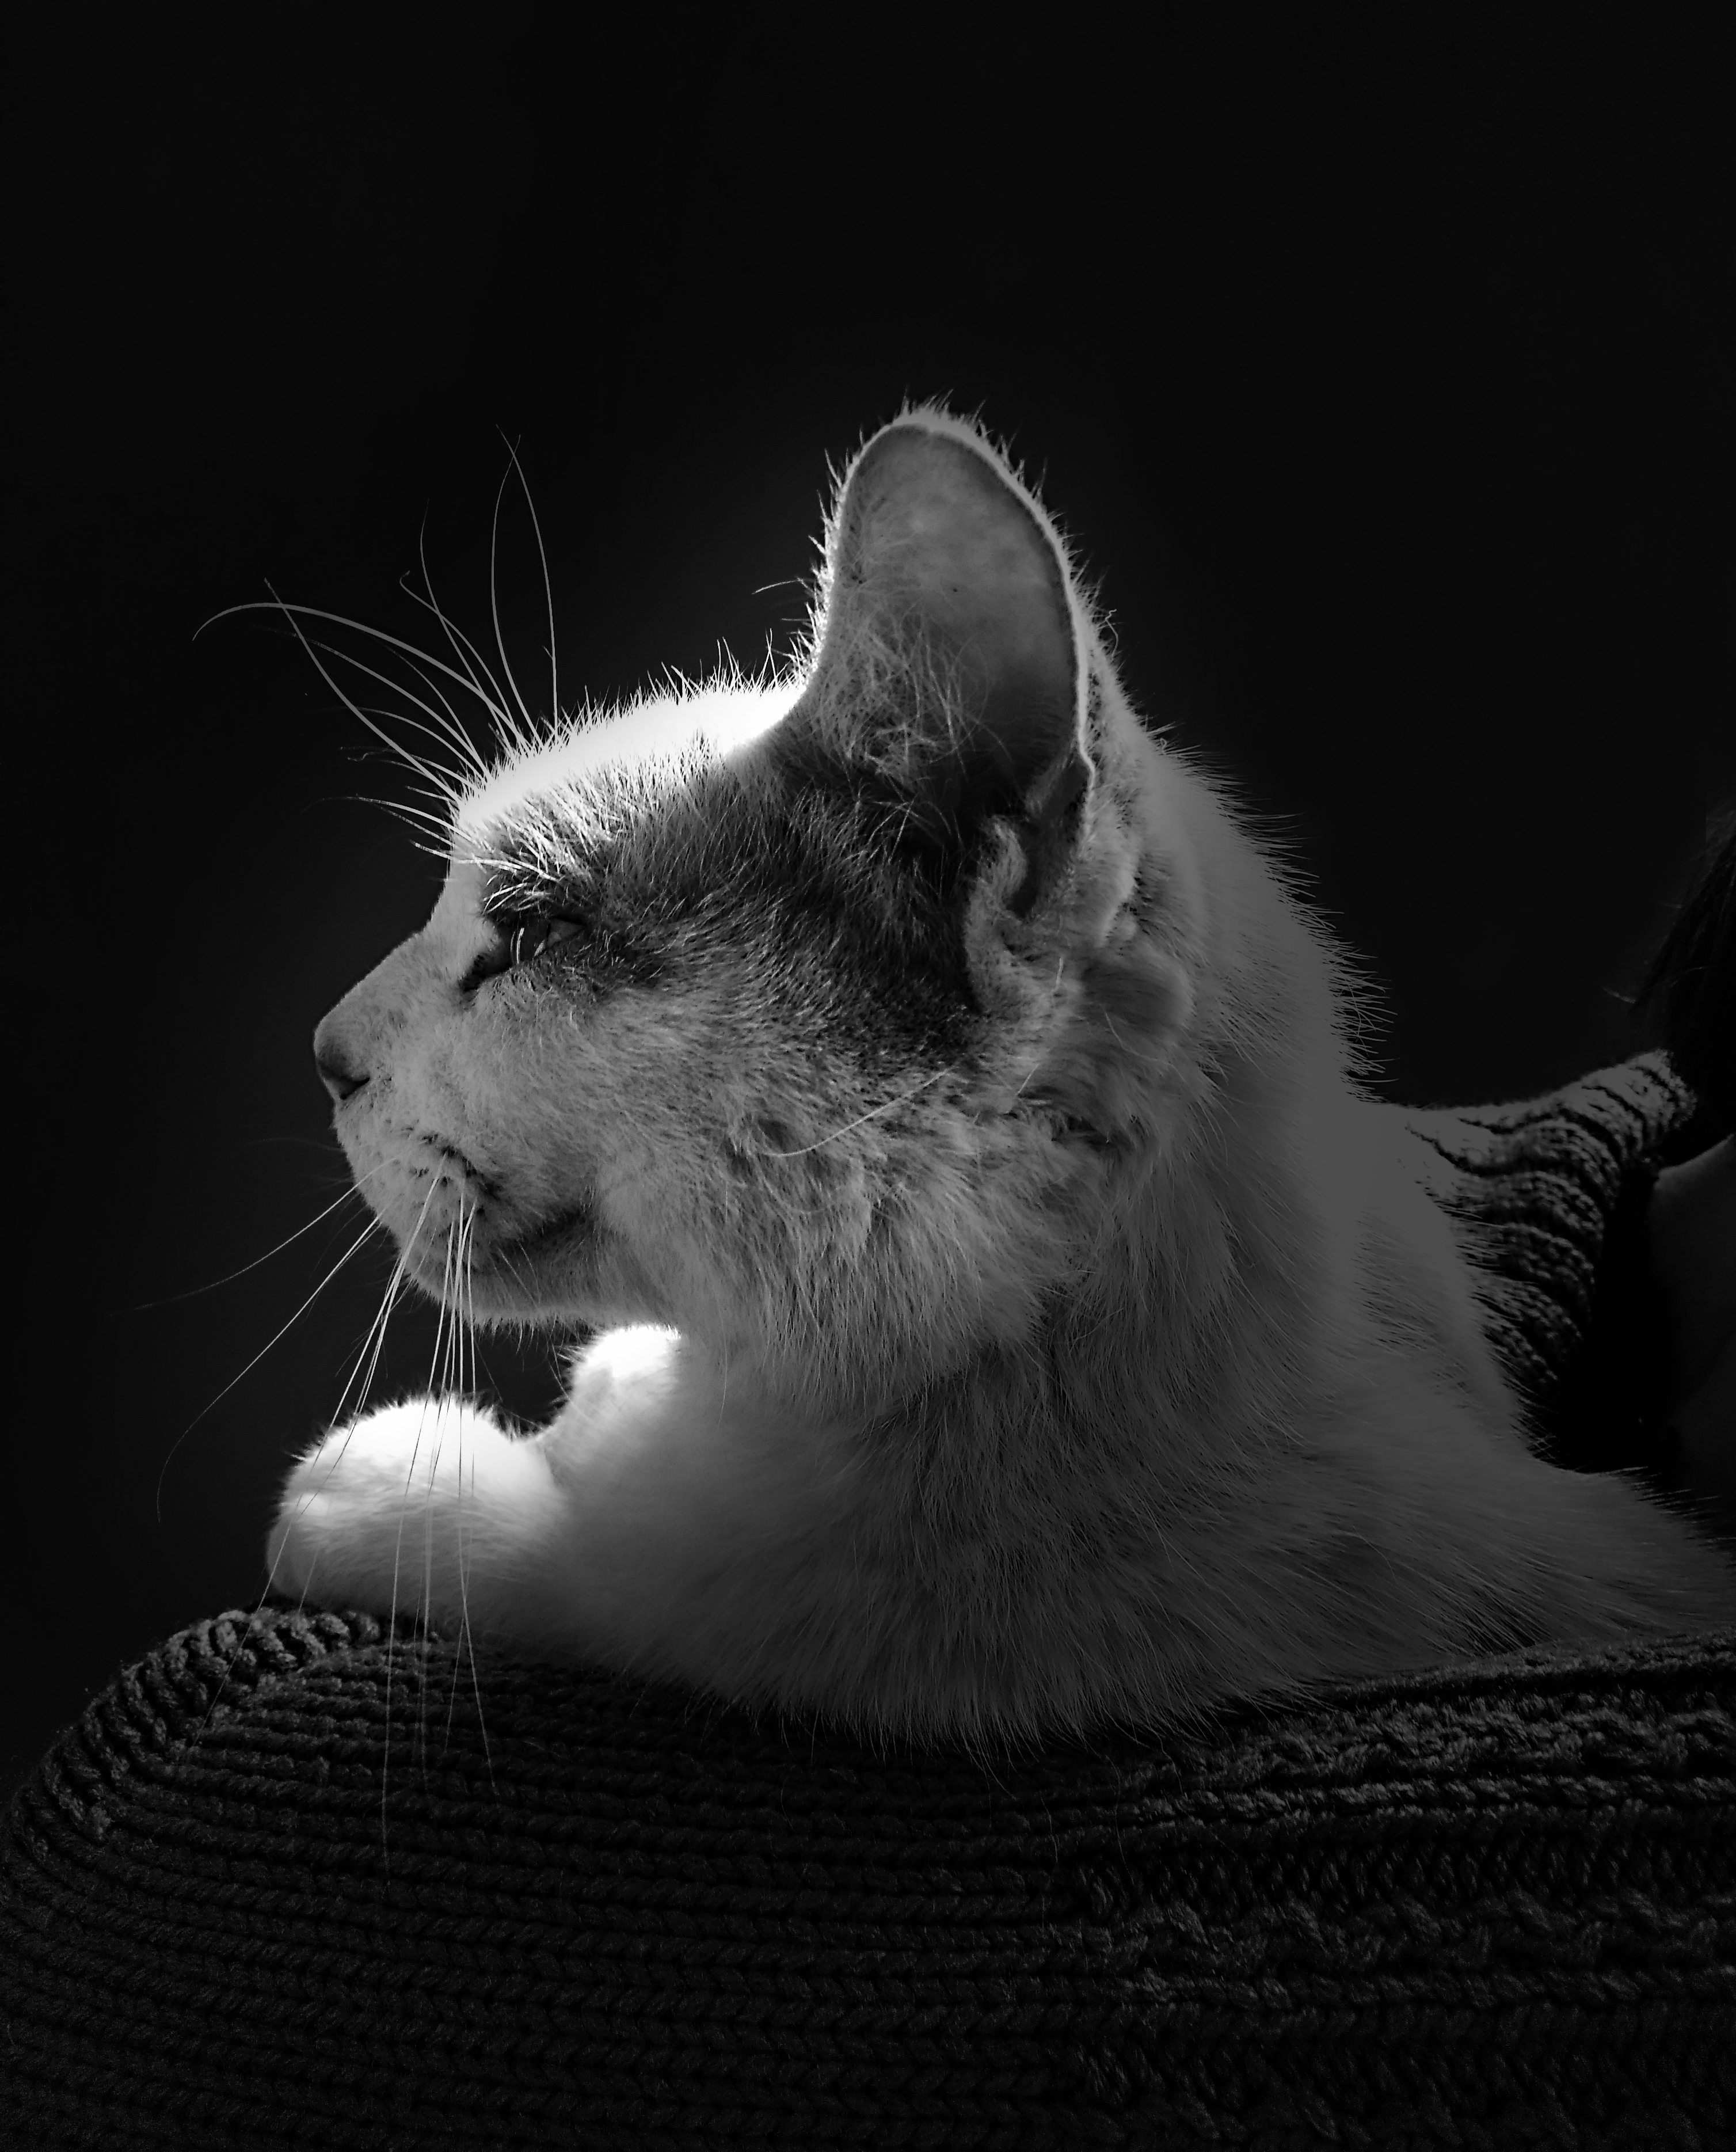
cat, black and white, light, cute, soft, purr, kitten, black background, black and white background, cat ear, fur, whiskers, black, small to medium sized cats, felidae, monochrome, snout, monochrome photography, carnivore, darkness, photography, stock photography, ear, style, Laperm, paw, asian